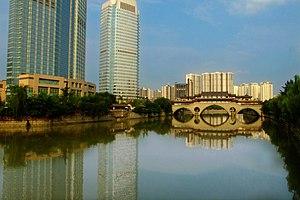
Chengdu, également appelée métaphoriquement Róngchéng « la ville des hibiscus », est la capitale de la province du Sichuan en République populaire de Chine.